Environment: real
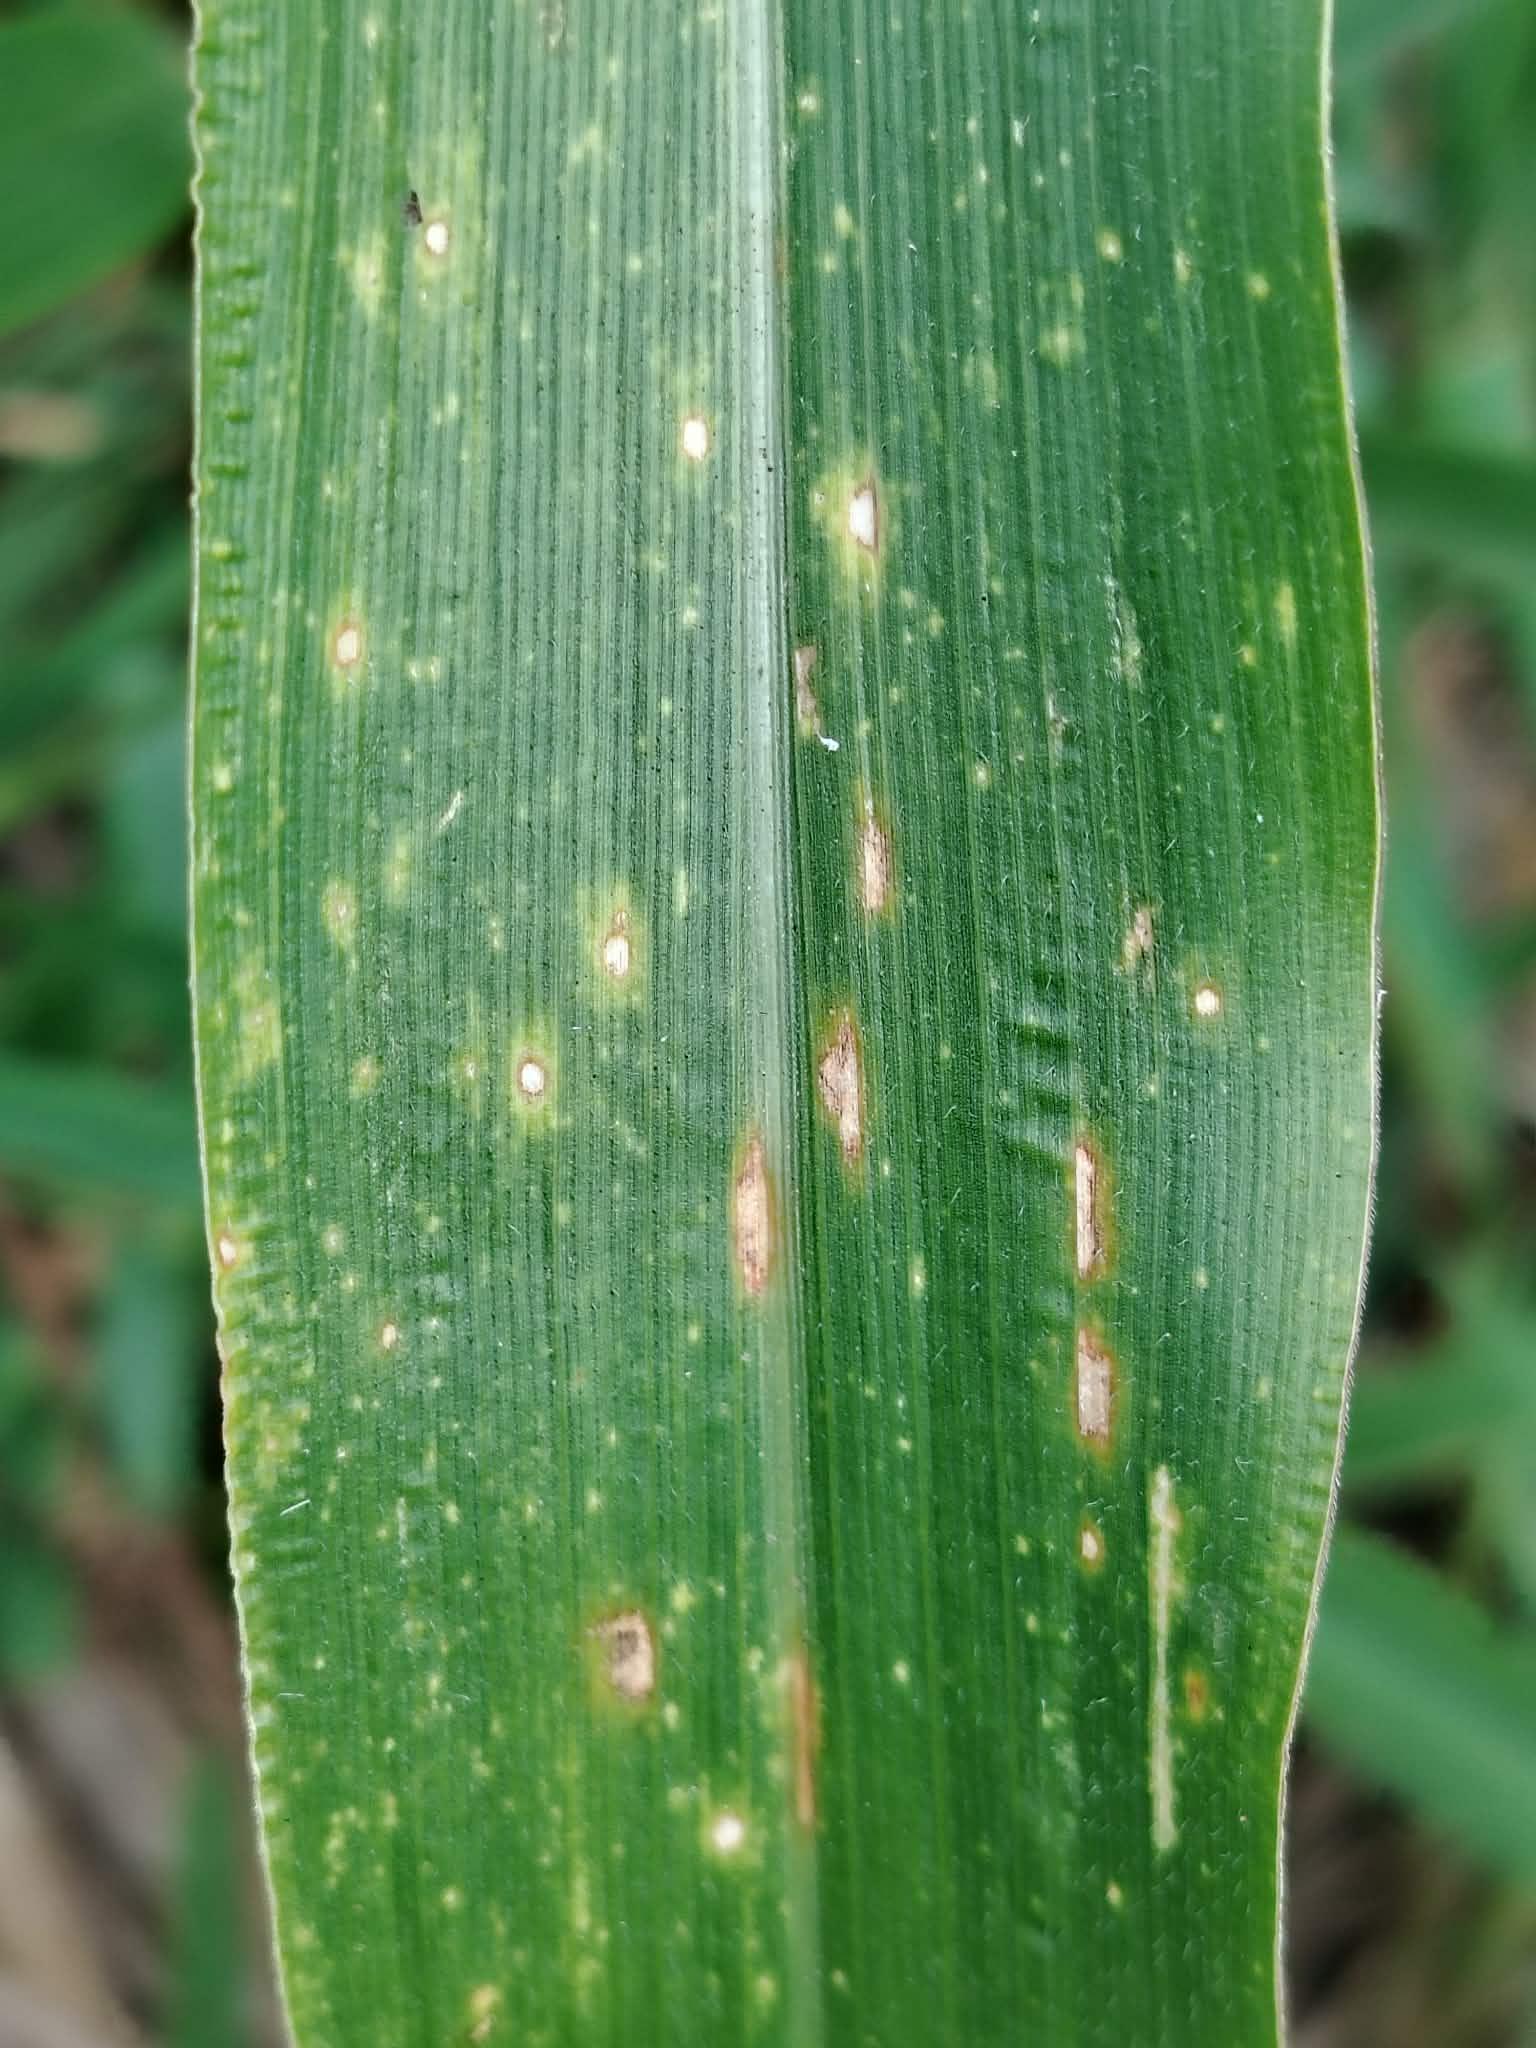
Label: gray_leaf_spot